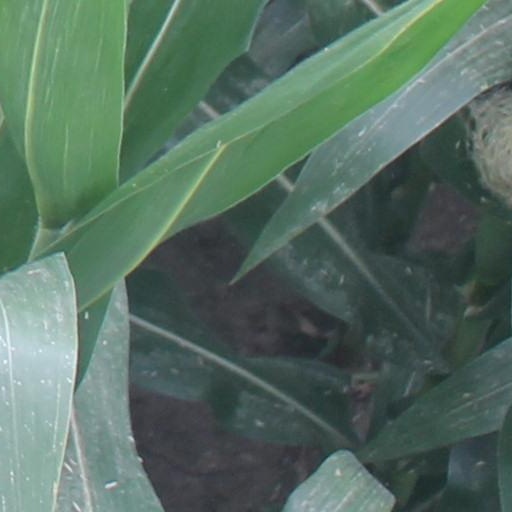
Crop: maize; corn